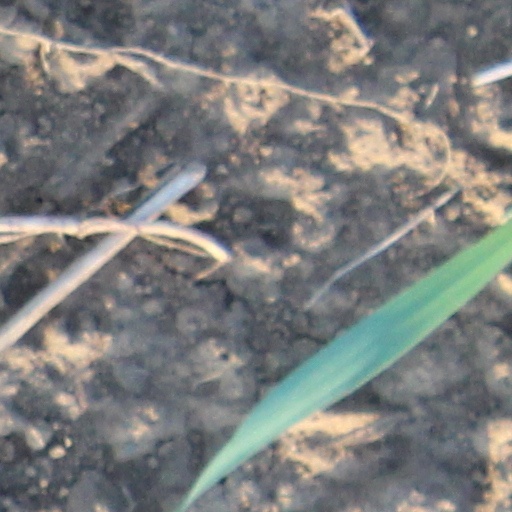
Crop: wheat